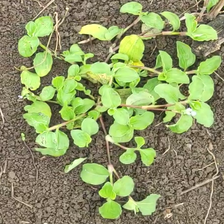
Weed species: Kena_(Commplina_benghalensio)